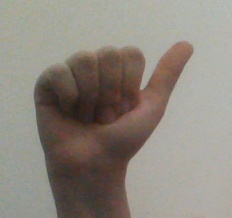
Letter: dhad